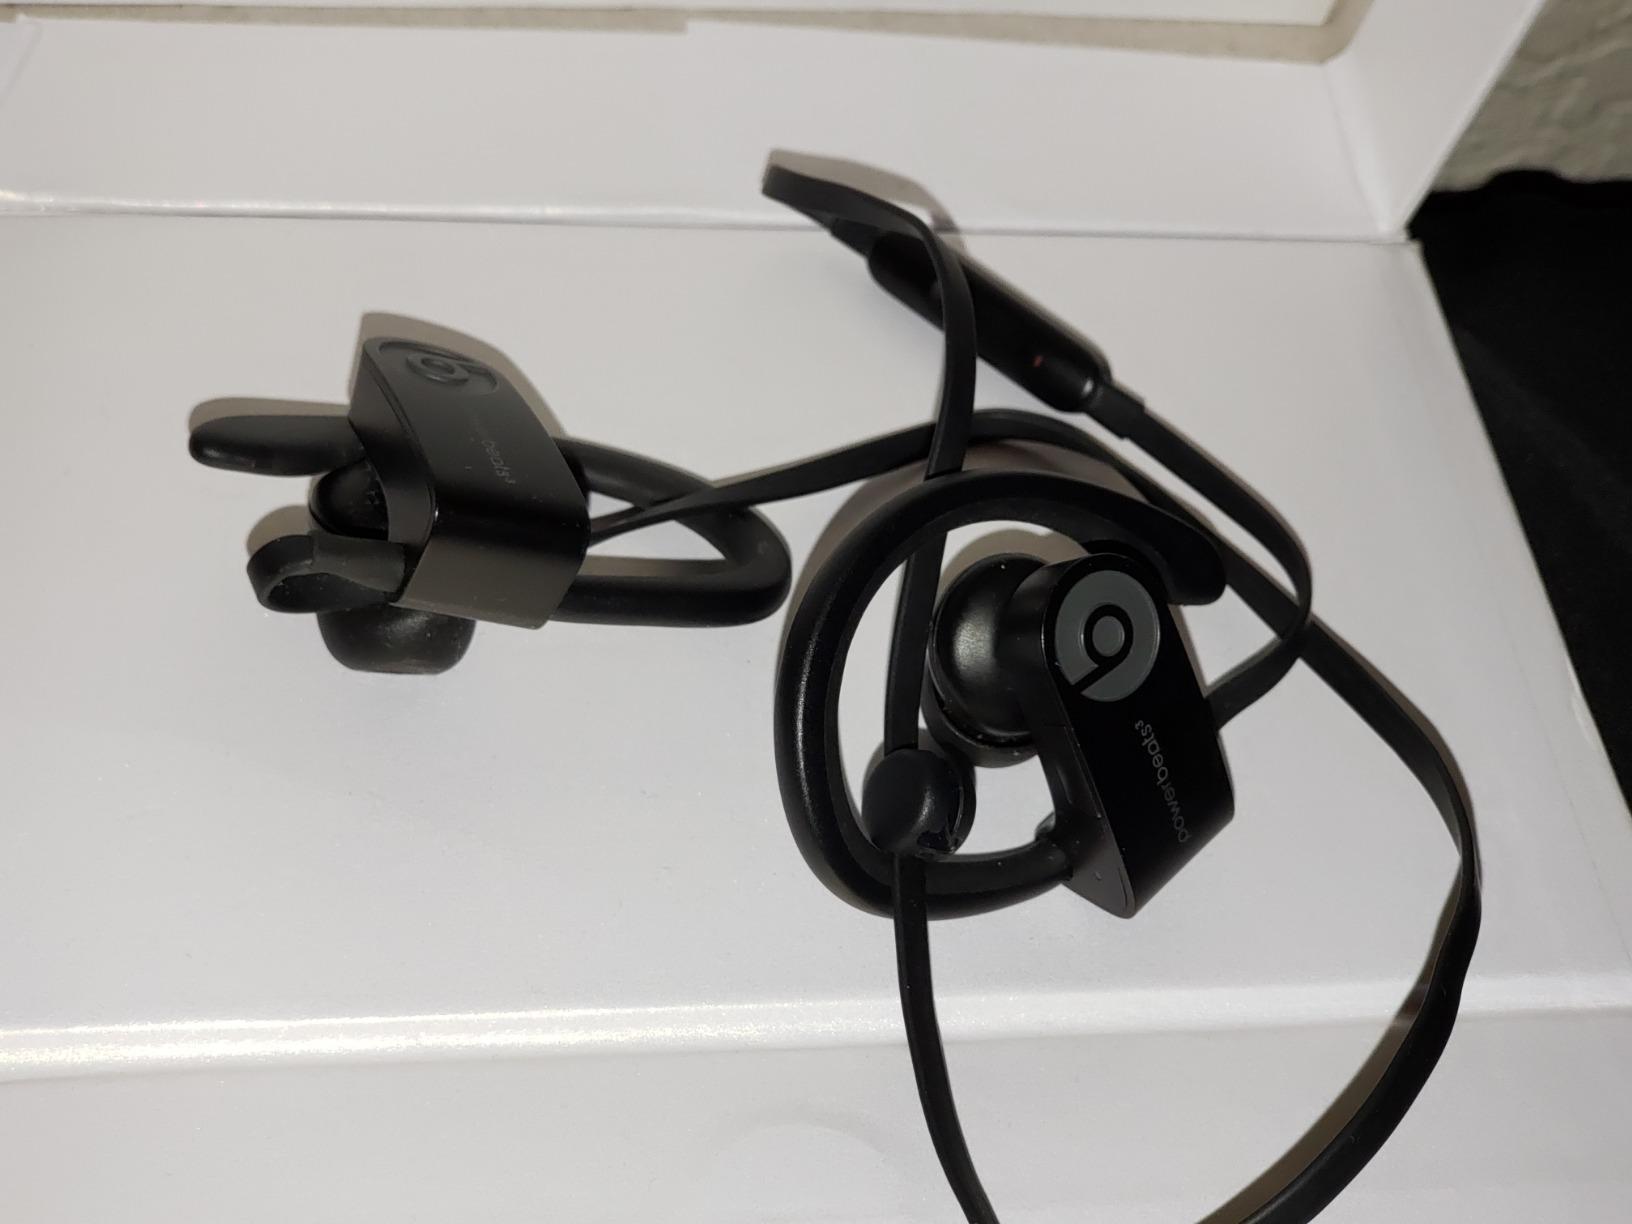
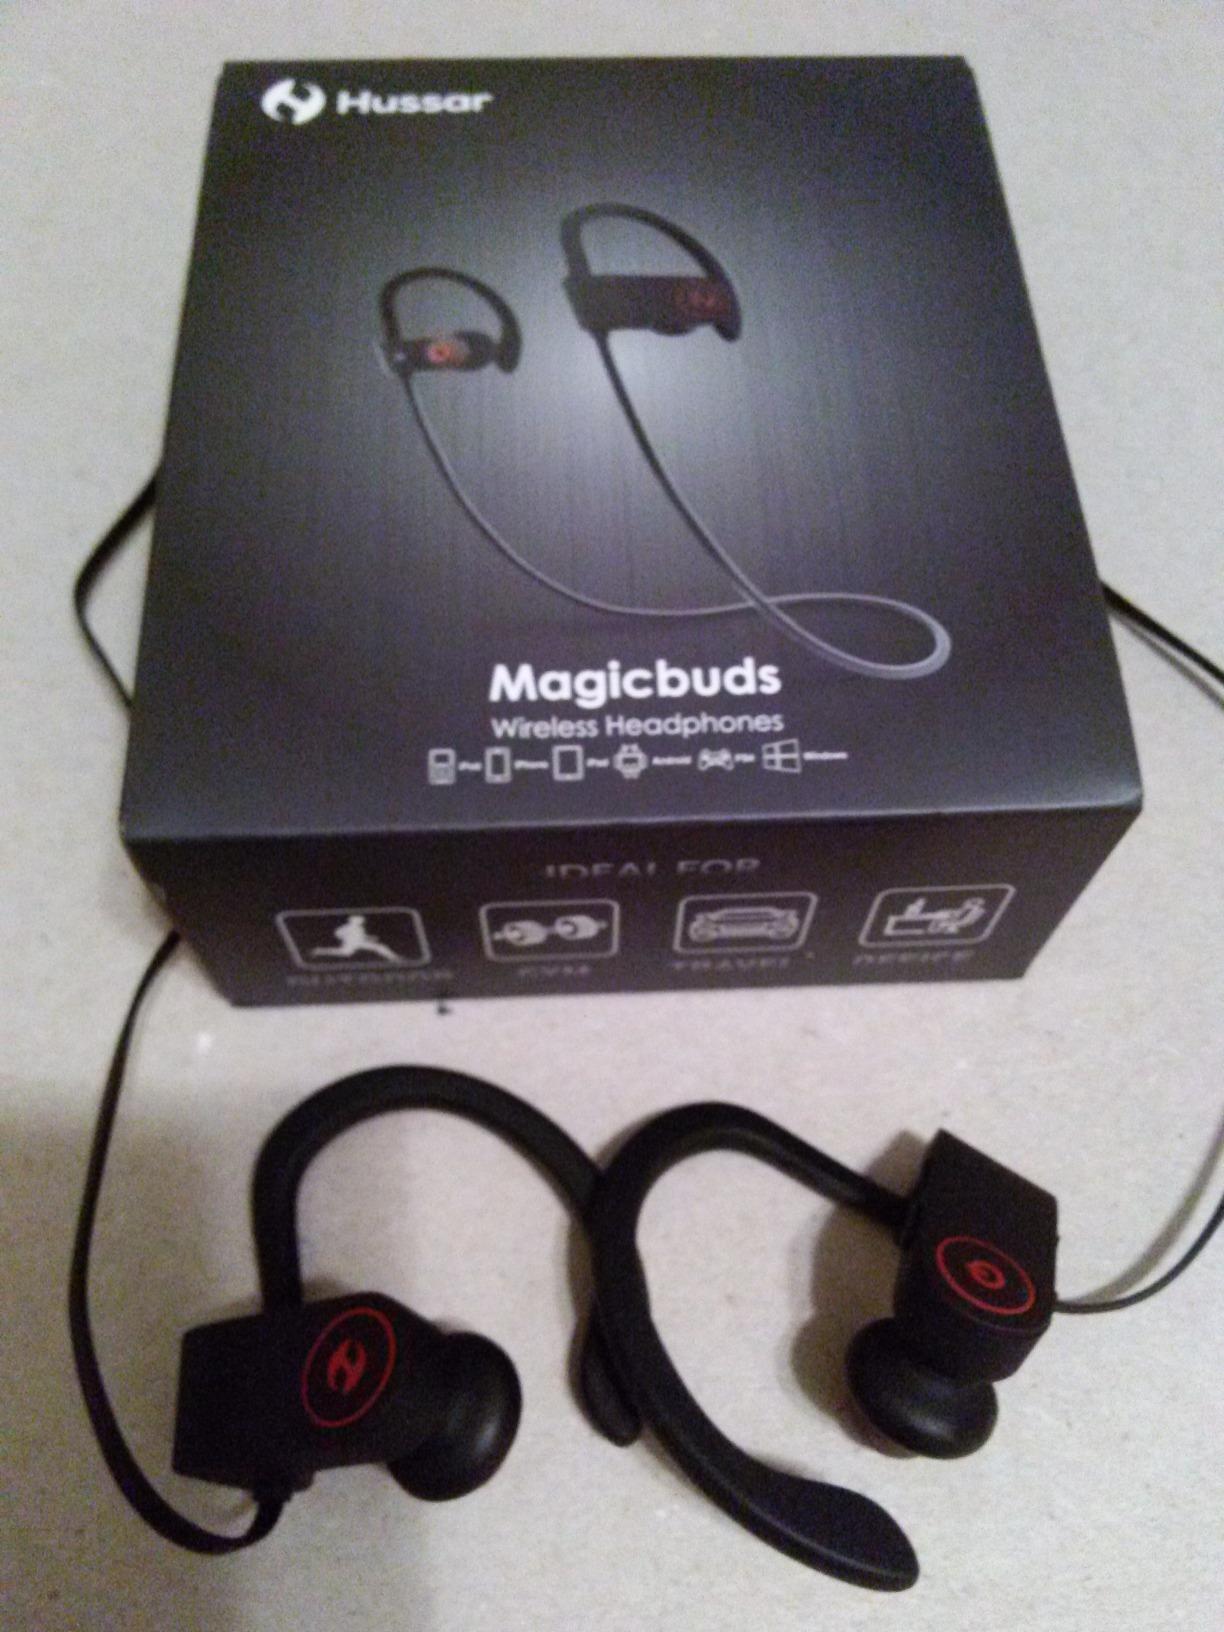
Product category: headphones
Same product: no